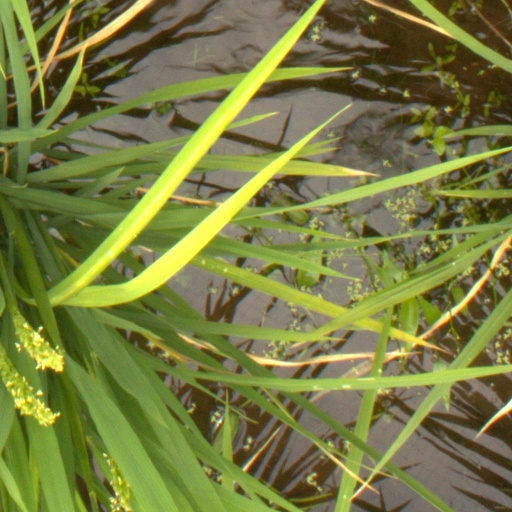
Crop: rice